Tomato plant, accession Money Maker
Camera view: bottom (45 deg); turntable rotation: 30 degrees
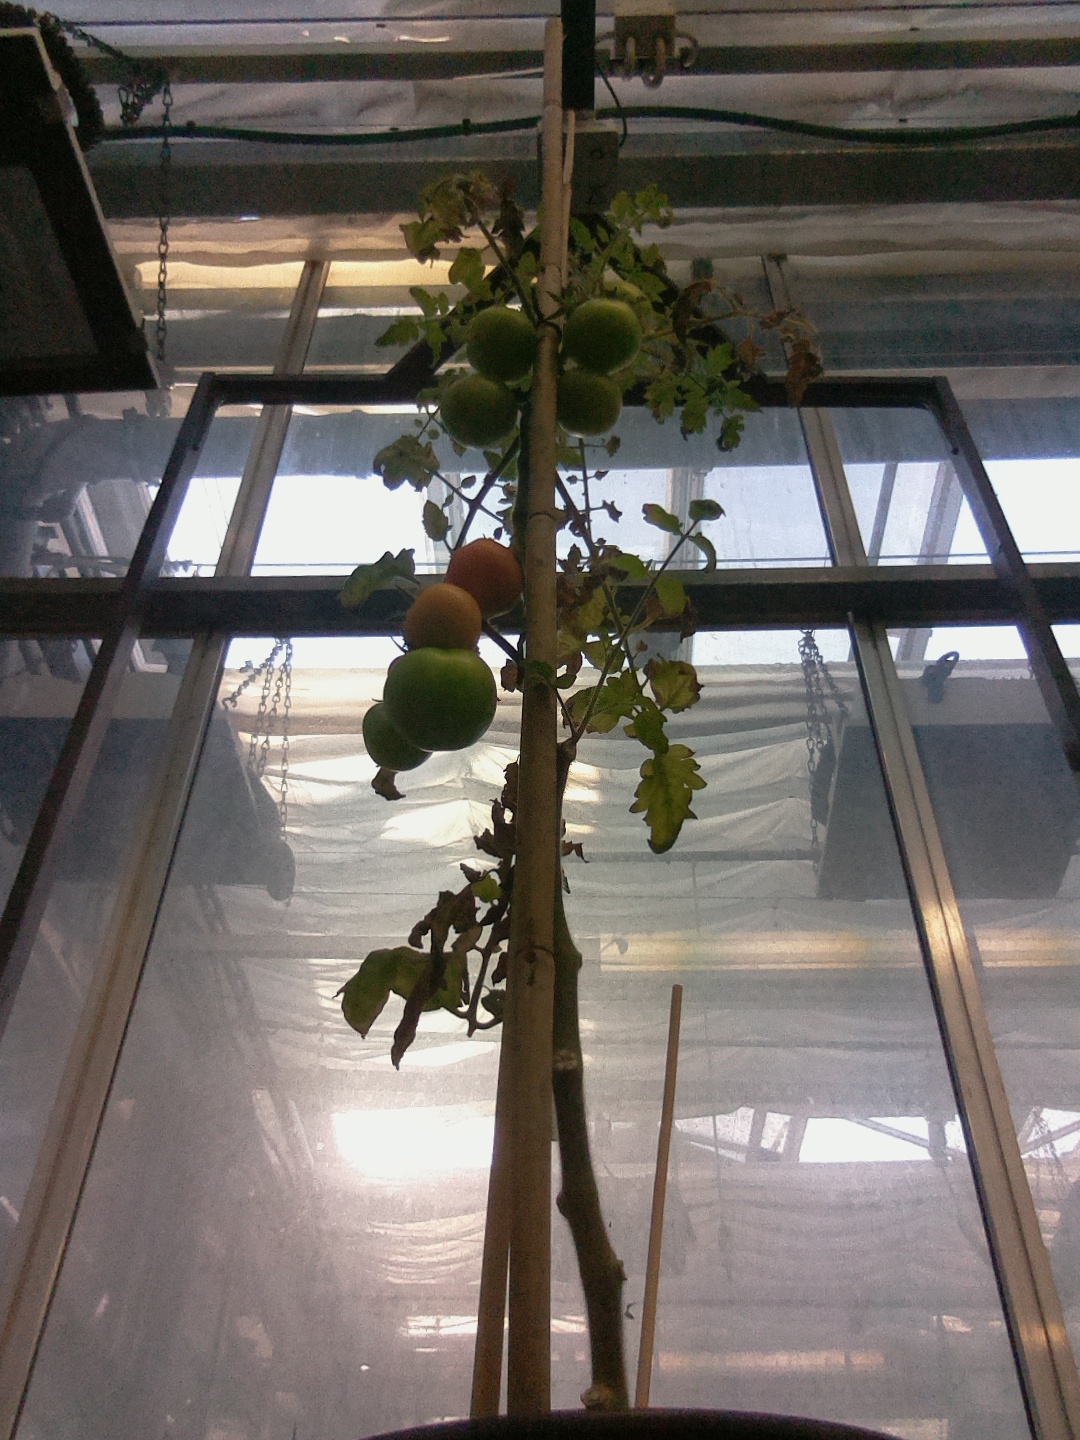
BBCH growth stage 83: 30%-40% of fruits show typical fully ripe color